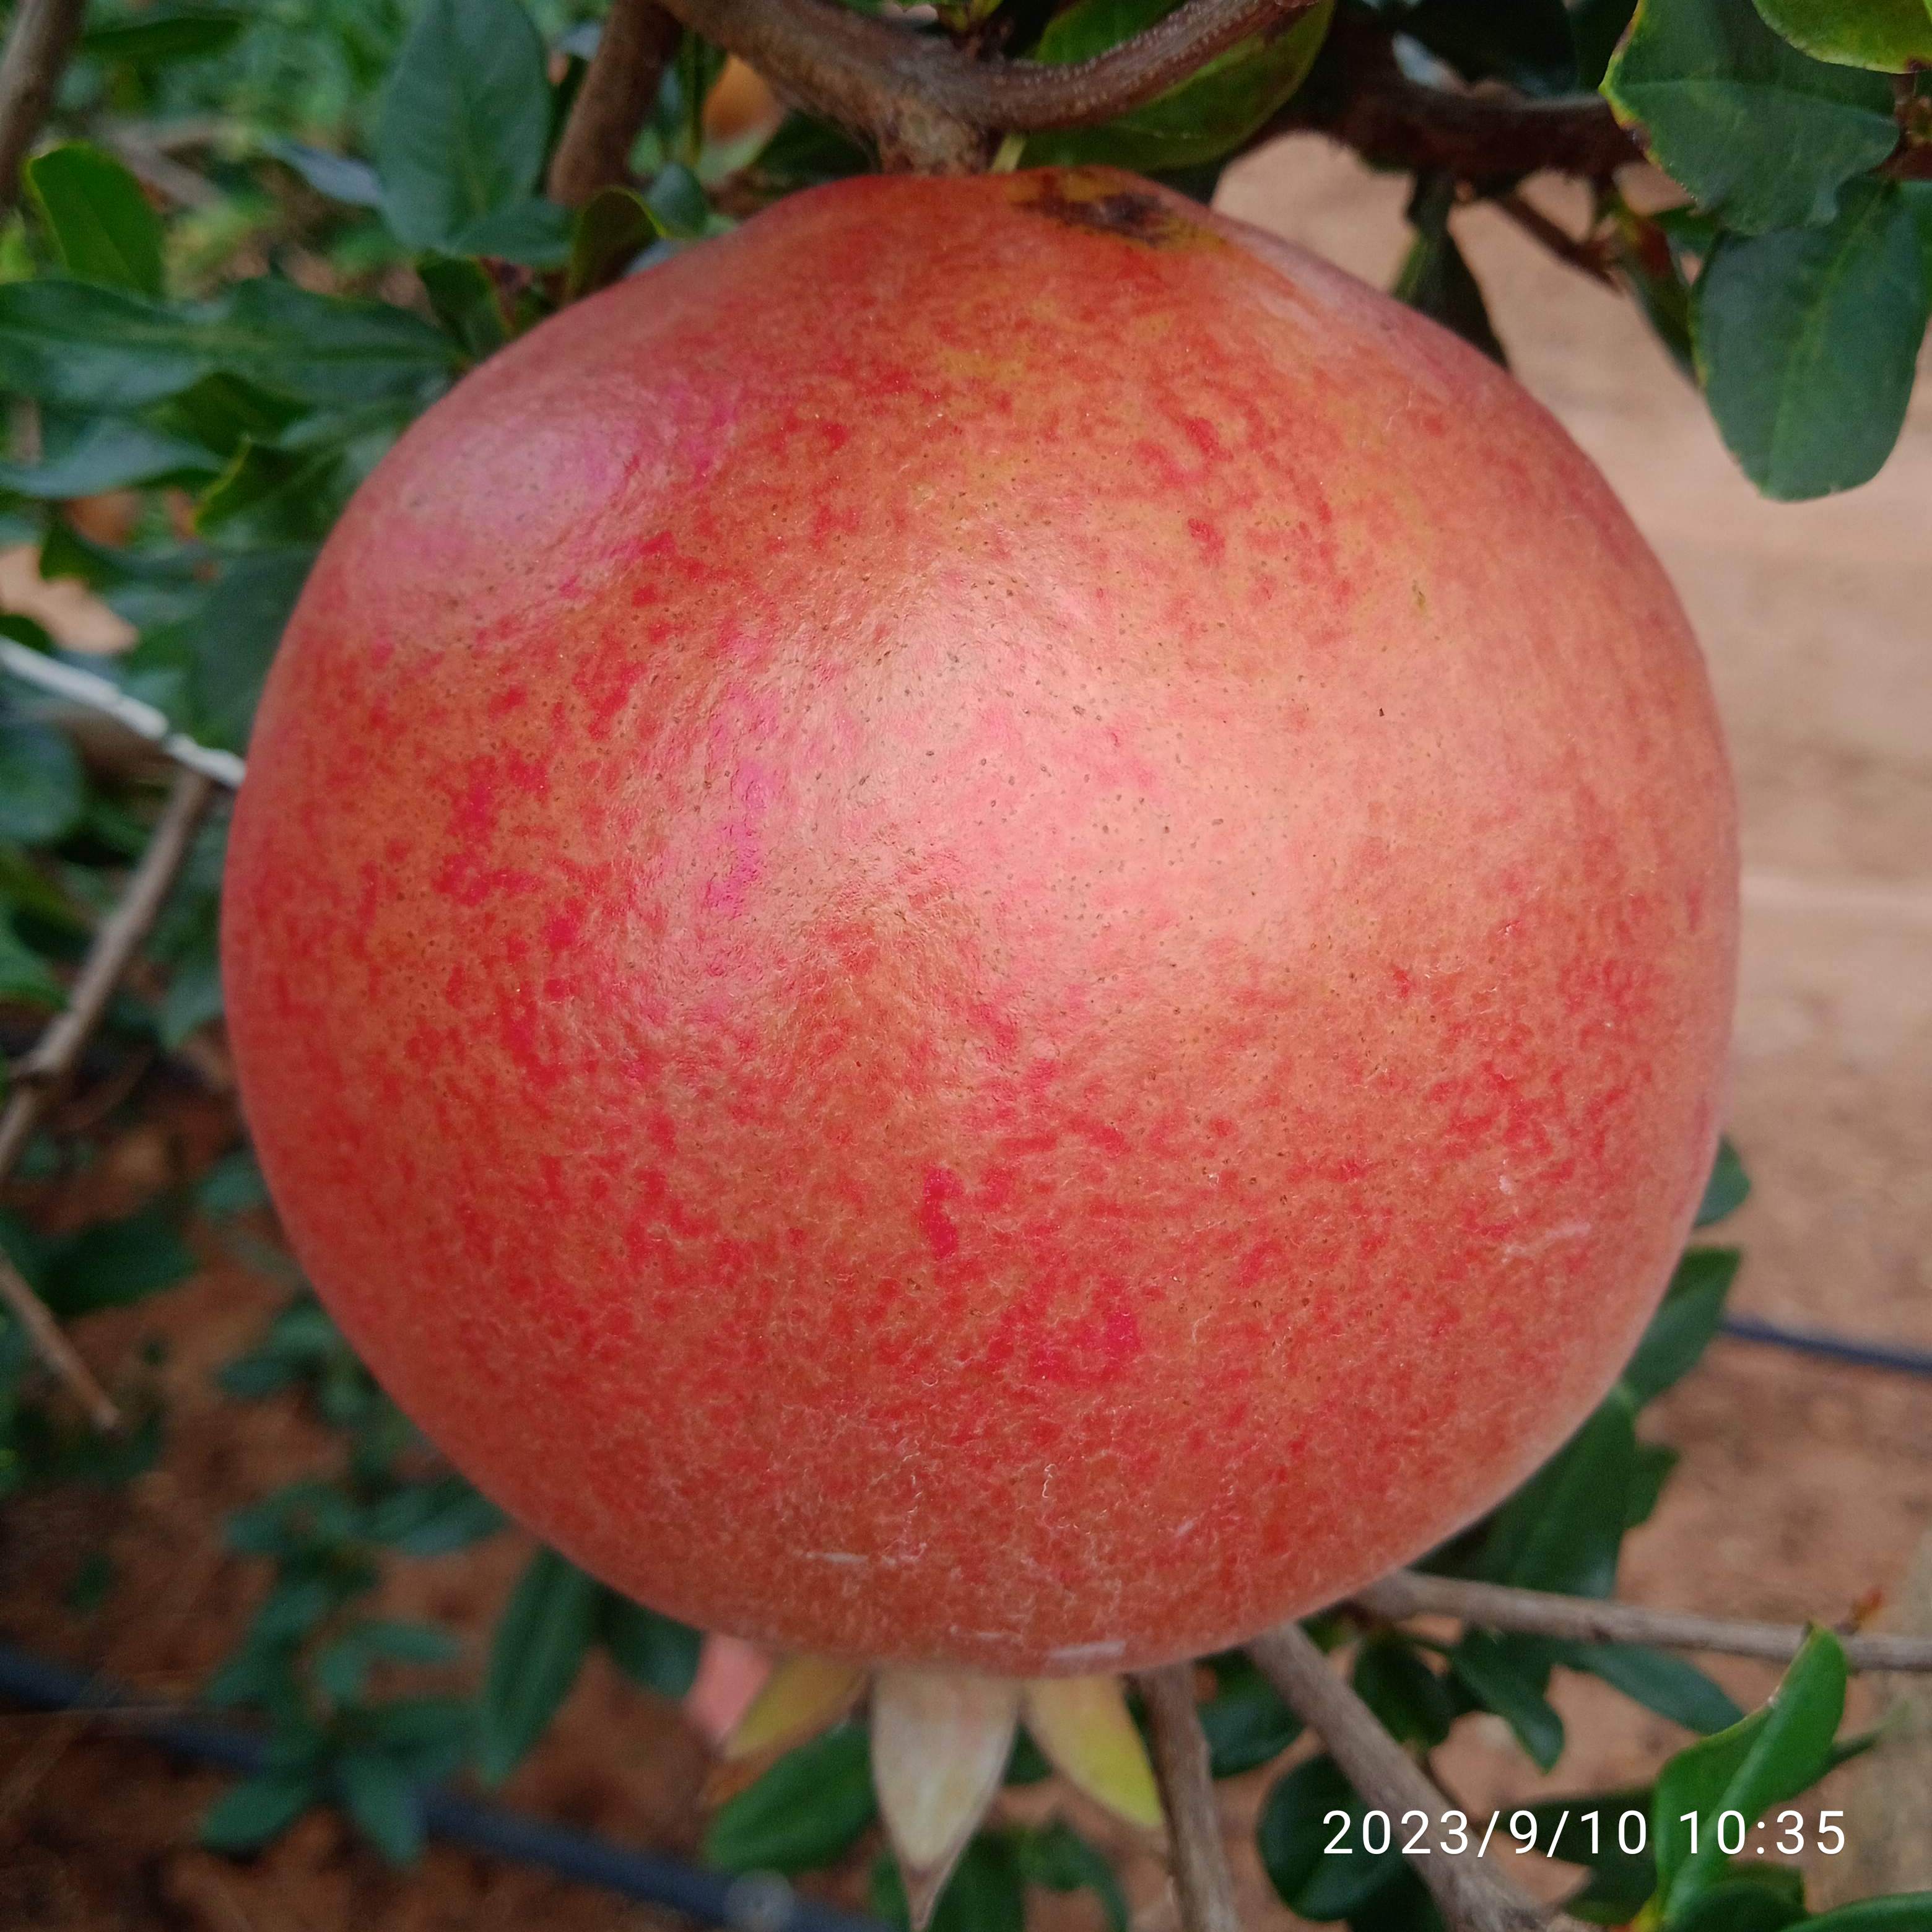
Label: Healthy